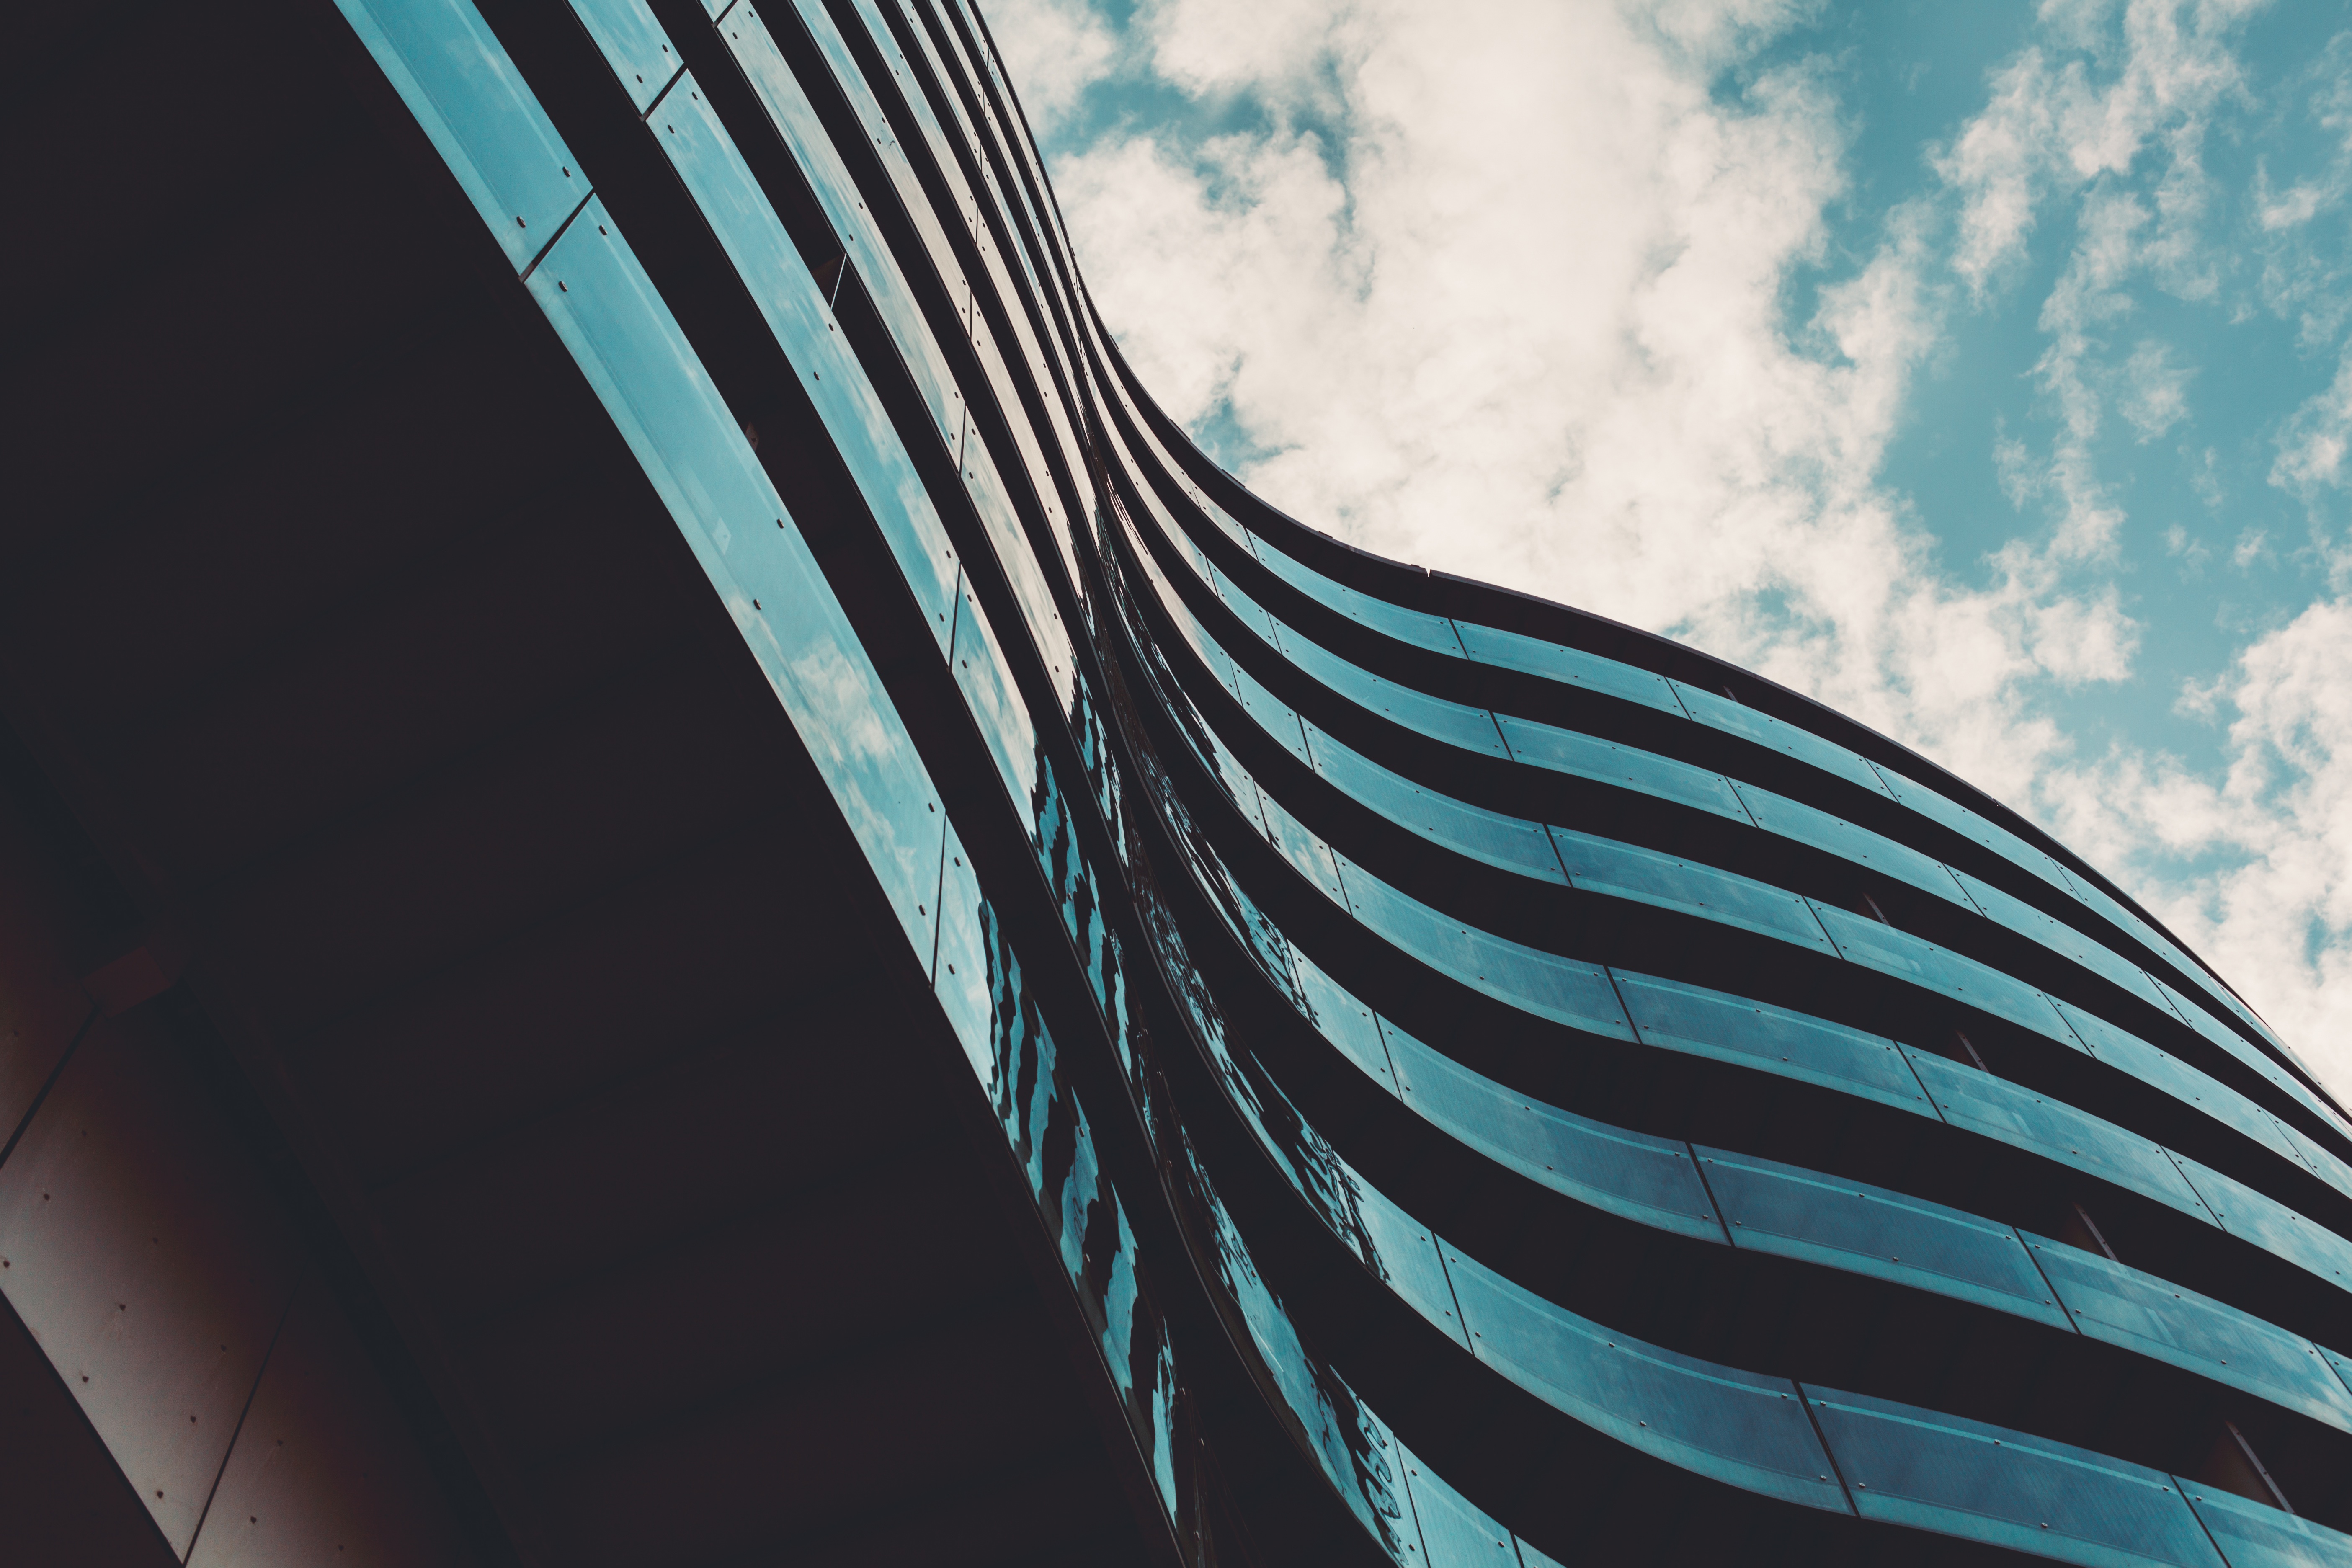
wing, sky, sunlight, wave, wind, skyscraper, line, reflection, color, blue, symmetry, shape, atmosphere of earth